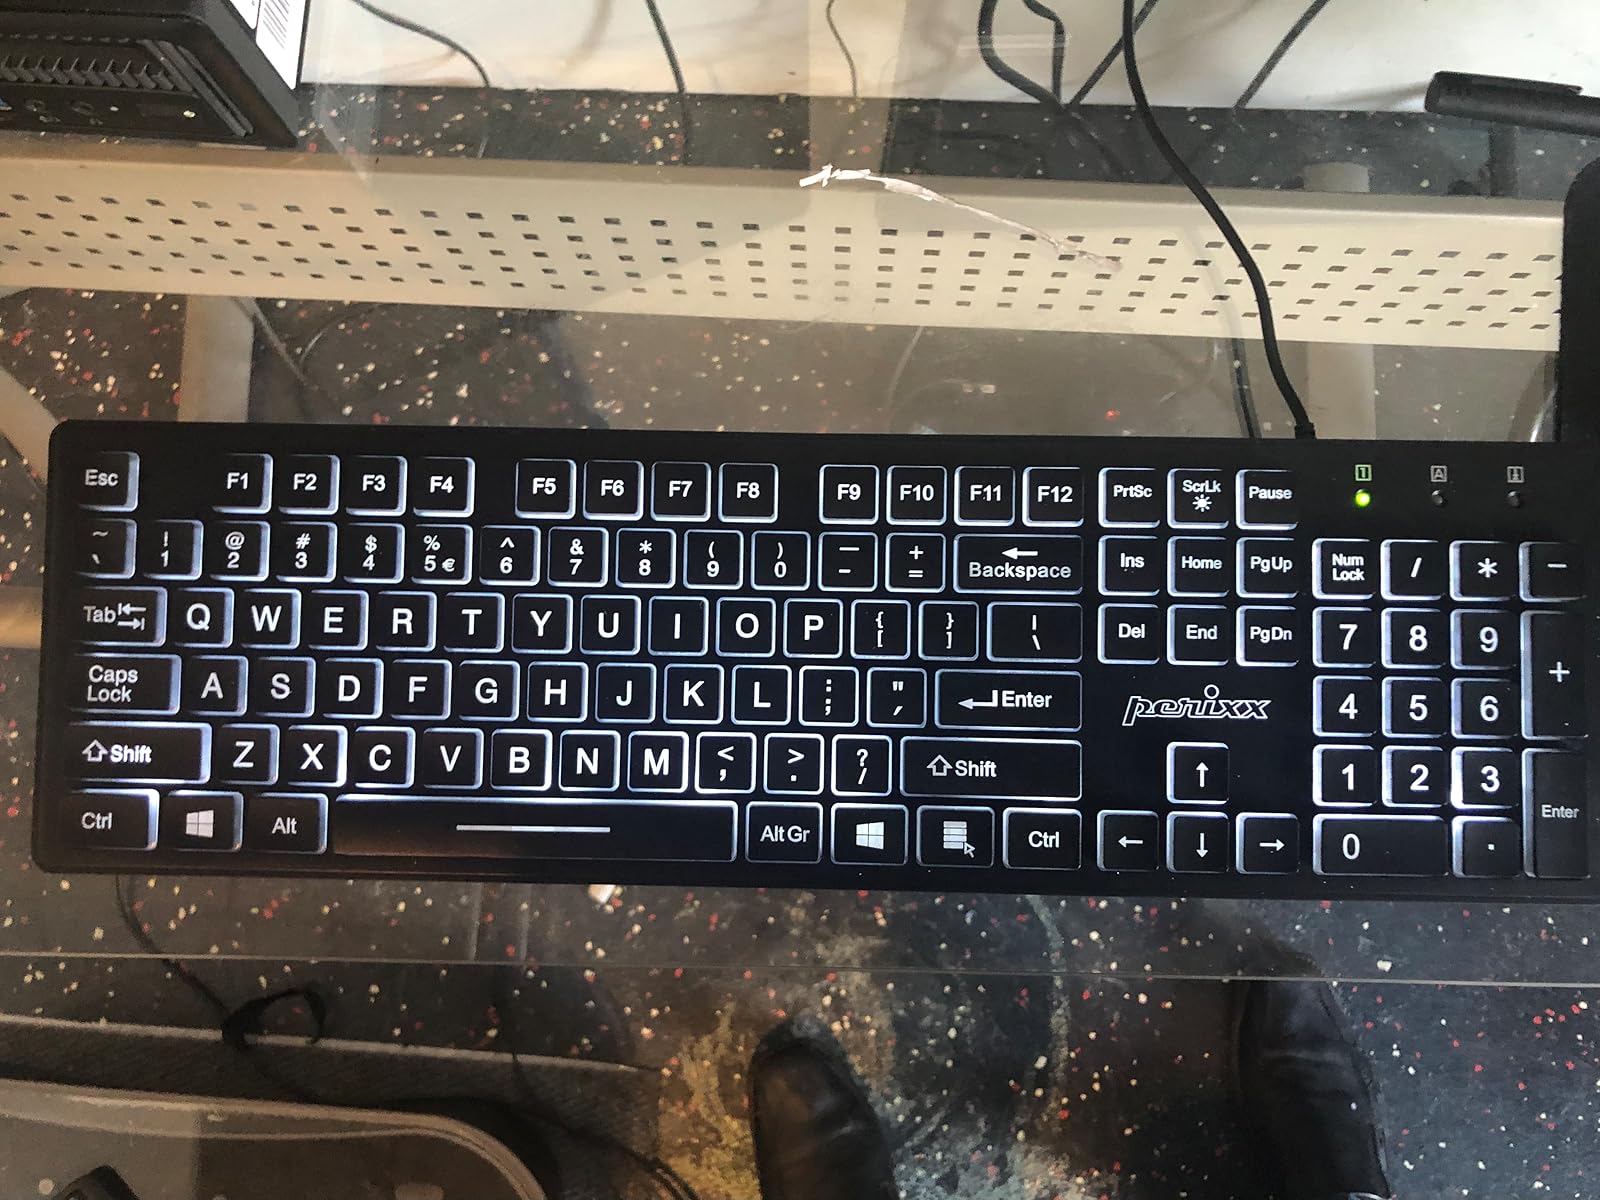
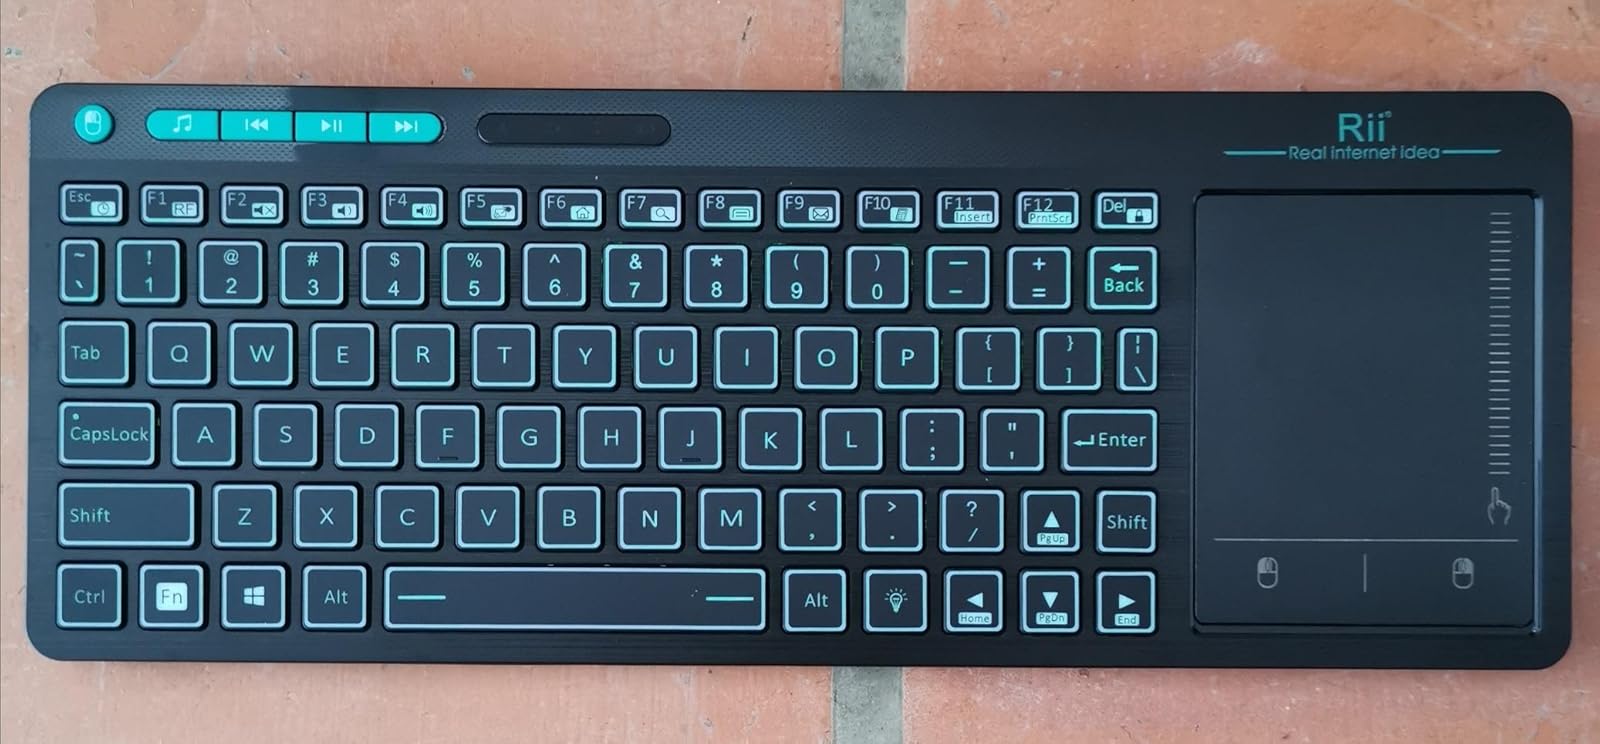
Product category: keyboard
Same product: no